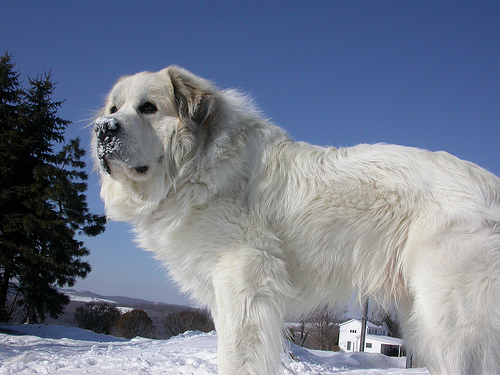
Animal: dog
Breed: great pyrenees